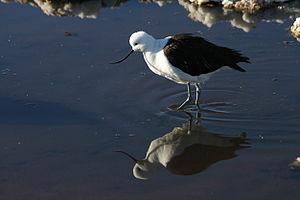
L'Avocette des Andes est une espèce d'oiseaux limicoles de la famille des Recurvirostridae.
La Lagune de los Pozuelos en Argentine, est un petit lac salé et endoréique se trouvant sur un haut-plateau totalement entouré de cordons montagneux, à plus ou moins 3 600 m d'altitude, dans la province de Jujuy. En 1981 on y a créé une réserve naturelle appelée le Monumento Natural Laguna de los Pozuelos.
La Laguna del Diamante ou Lagune du Diamant est un lac situé en Argentine, dans le département de San Carlos de la province de Mendoza, c'est-à-dire à proximité de la frontière ouest de la province avec le Chili. Ce lac constitue le point de départ du Río Diamante, affluent important du Río Desaguadero.